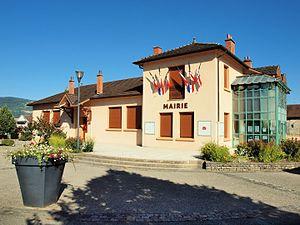
Bouvesse-Quirieu (Isère, France)
Bouvesse-Quirieu est une commune française située dans le département de l'Isère en région Auvergne-Rhône-Alpes.